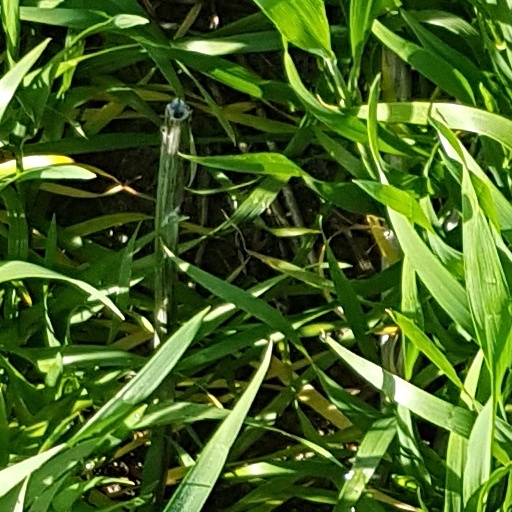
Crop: wheat